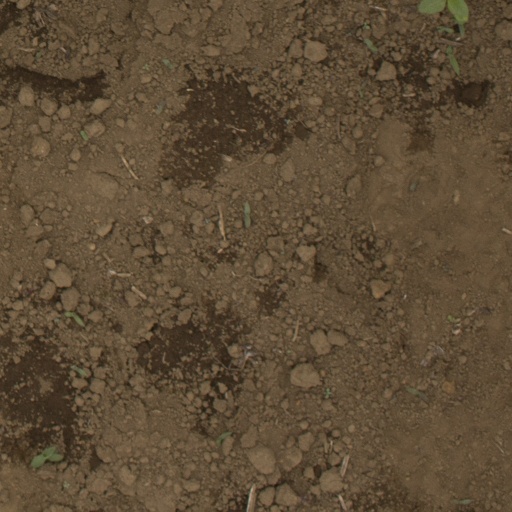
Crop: Jerusalem artichoke